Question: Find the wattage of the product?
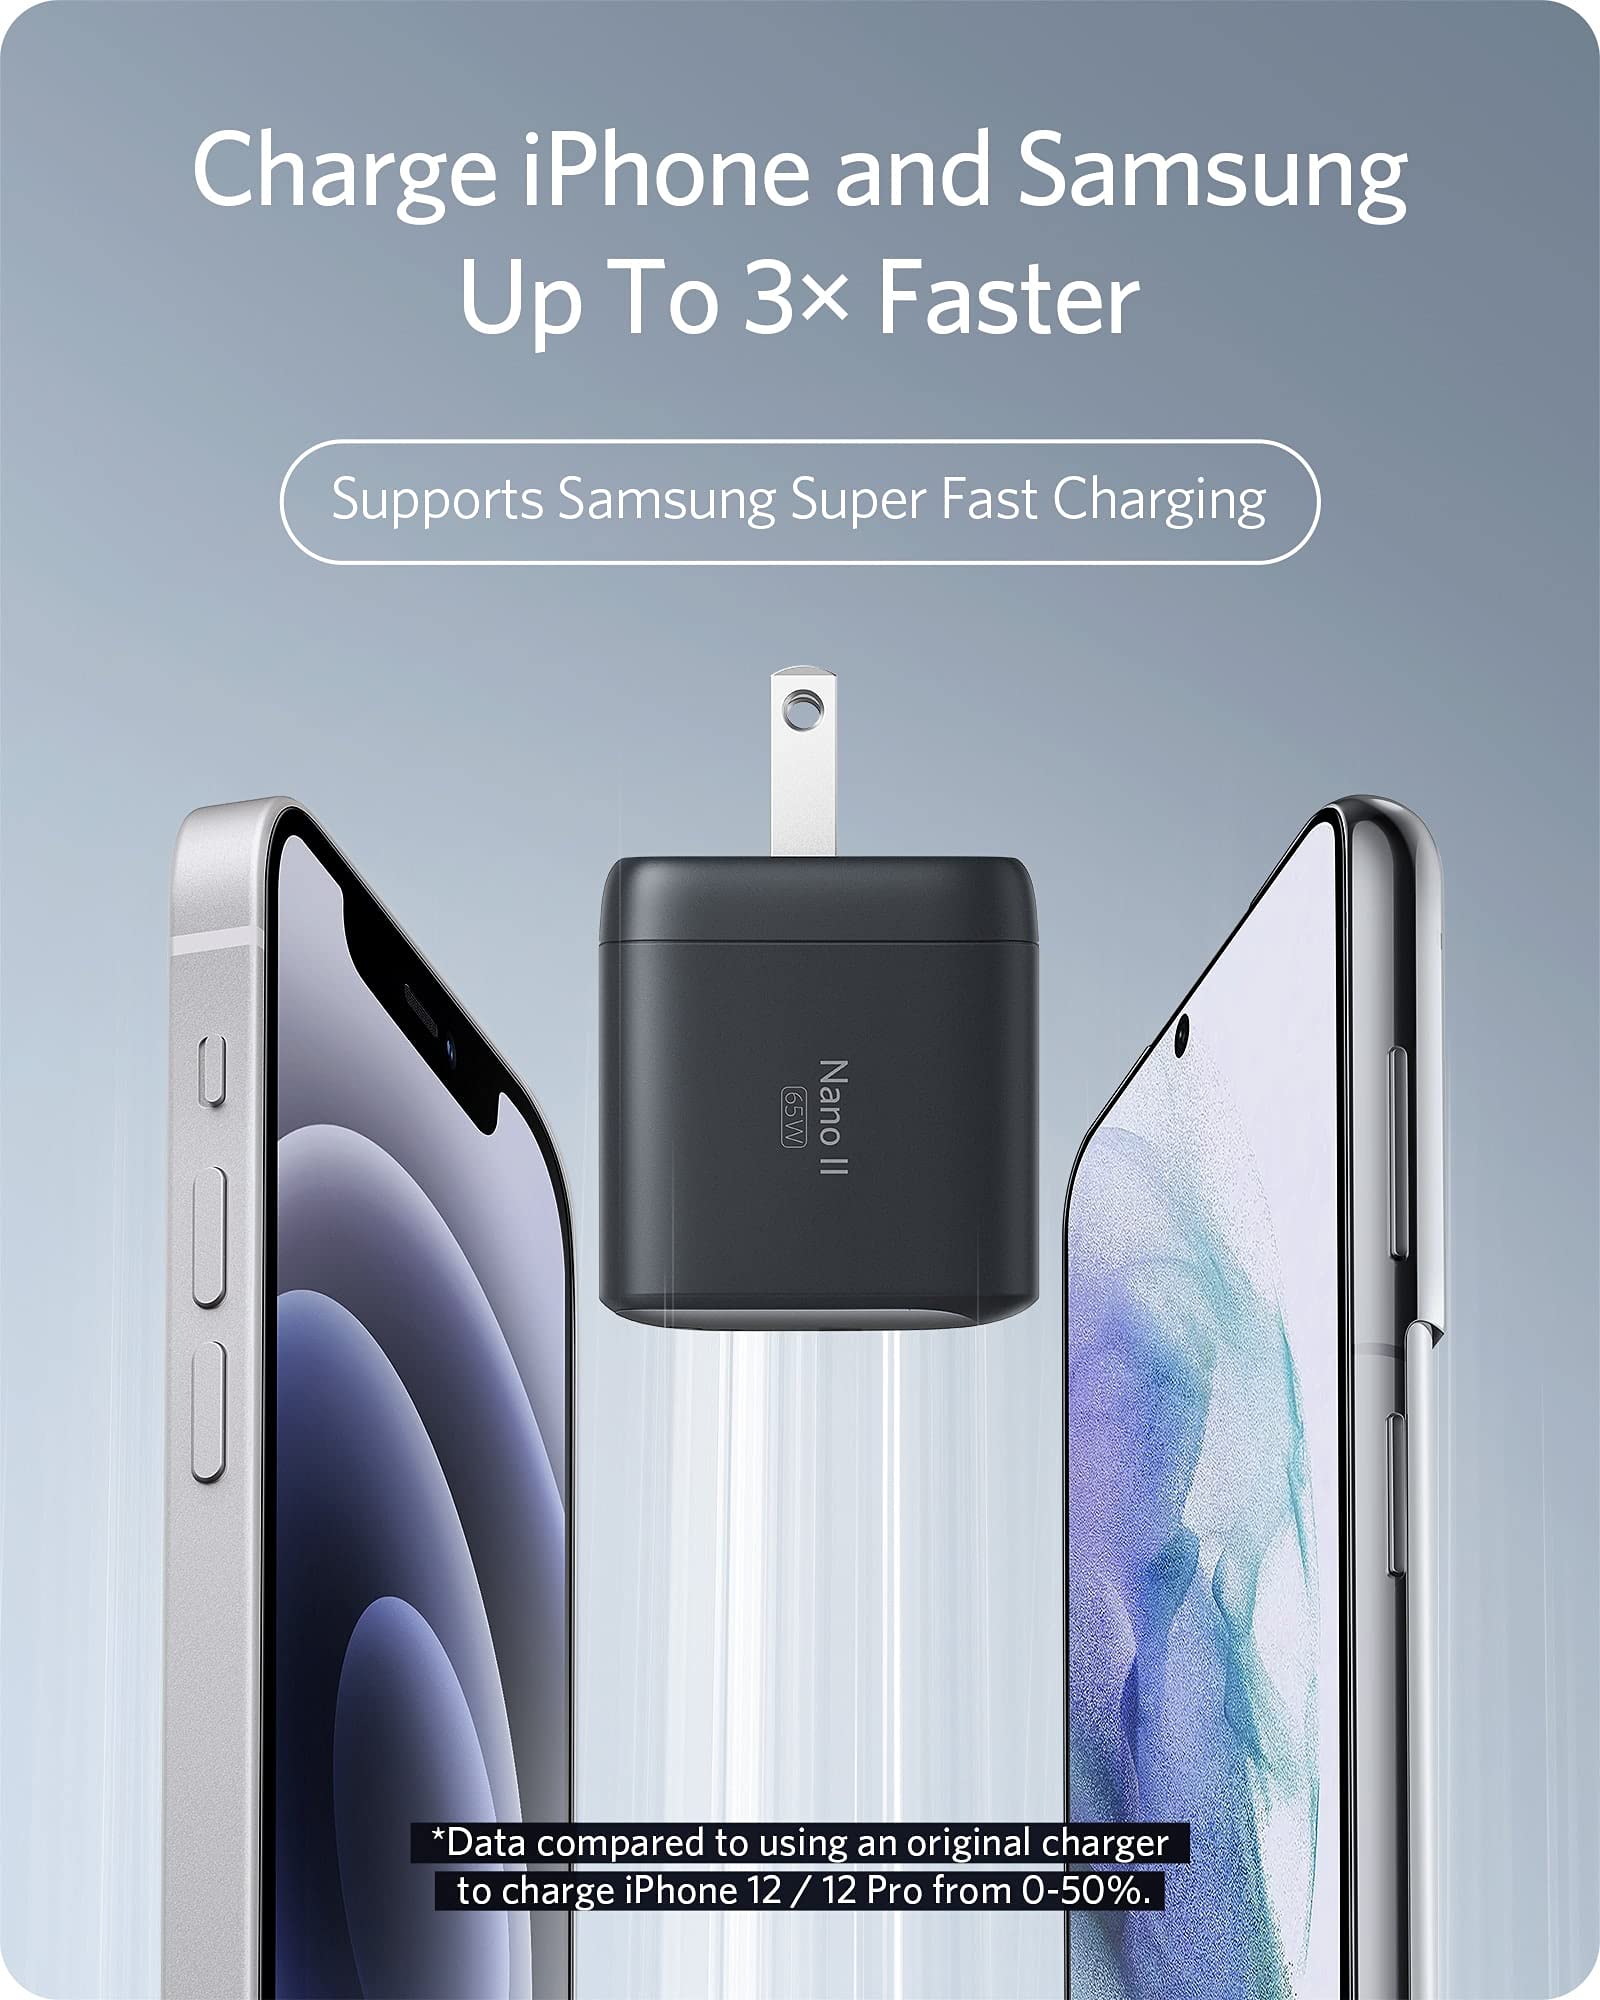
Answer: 65.0 watt